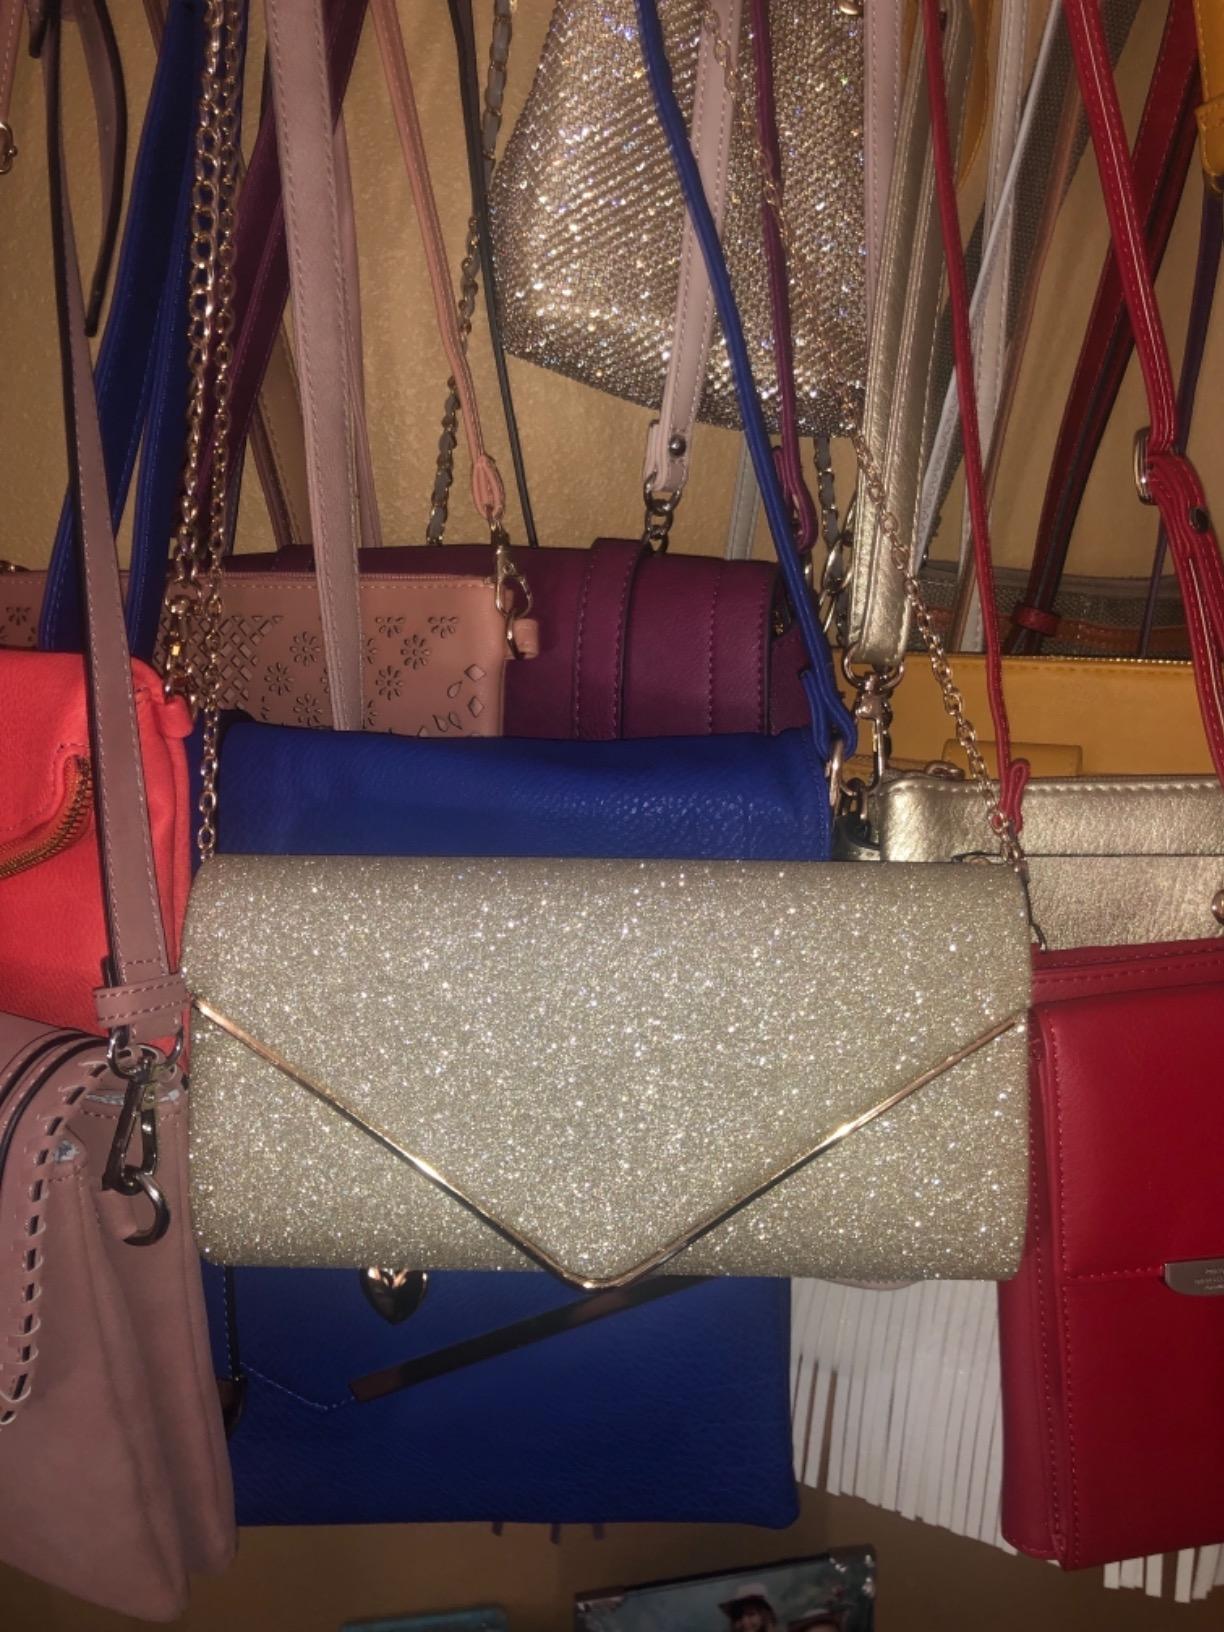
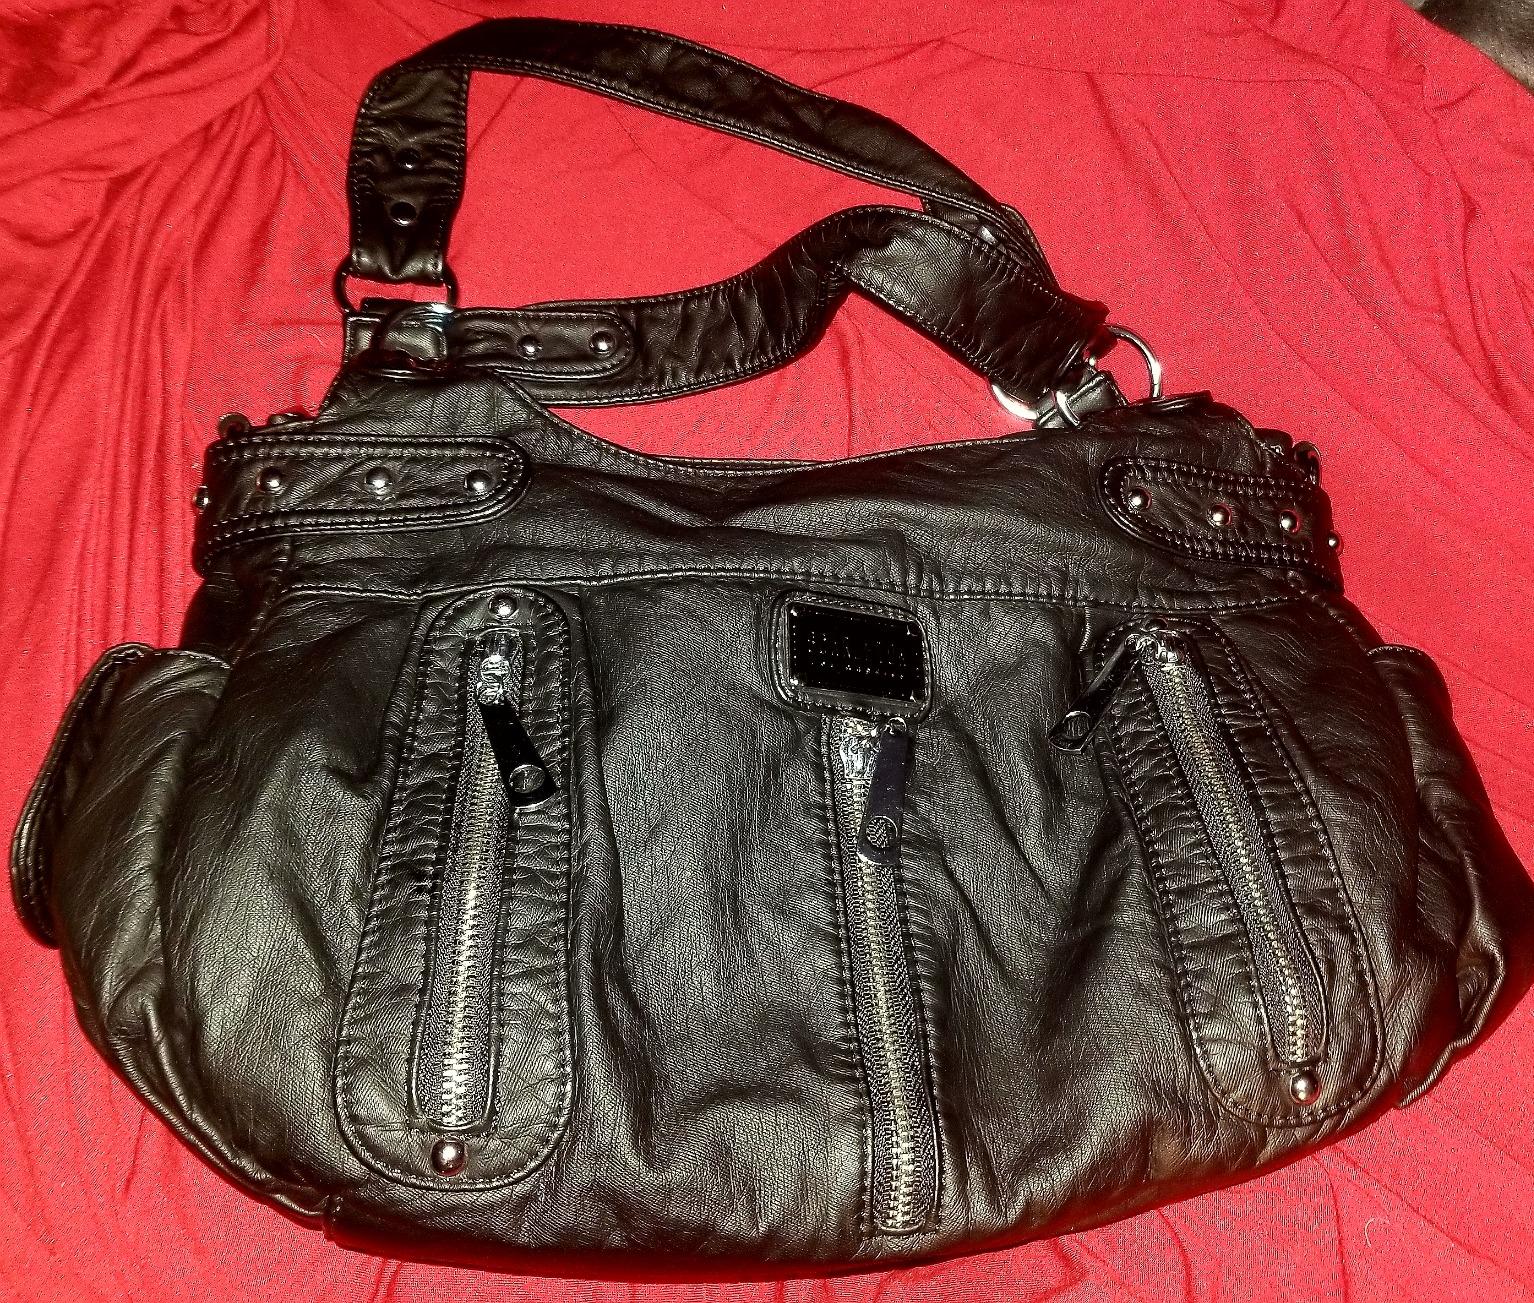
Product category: accessories_handbag
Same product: no